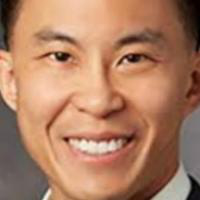
Age group: age 31-40